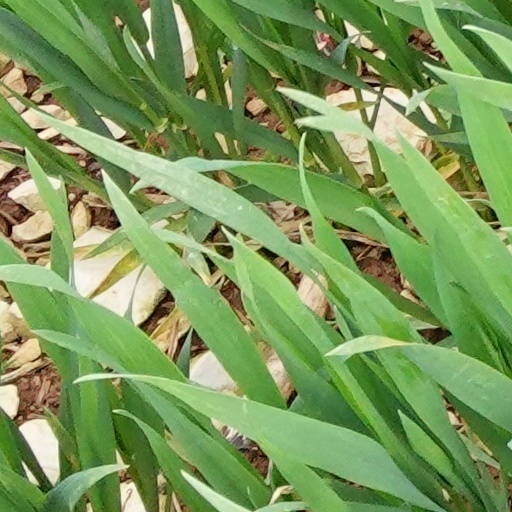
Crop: wheat